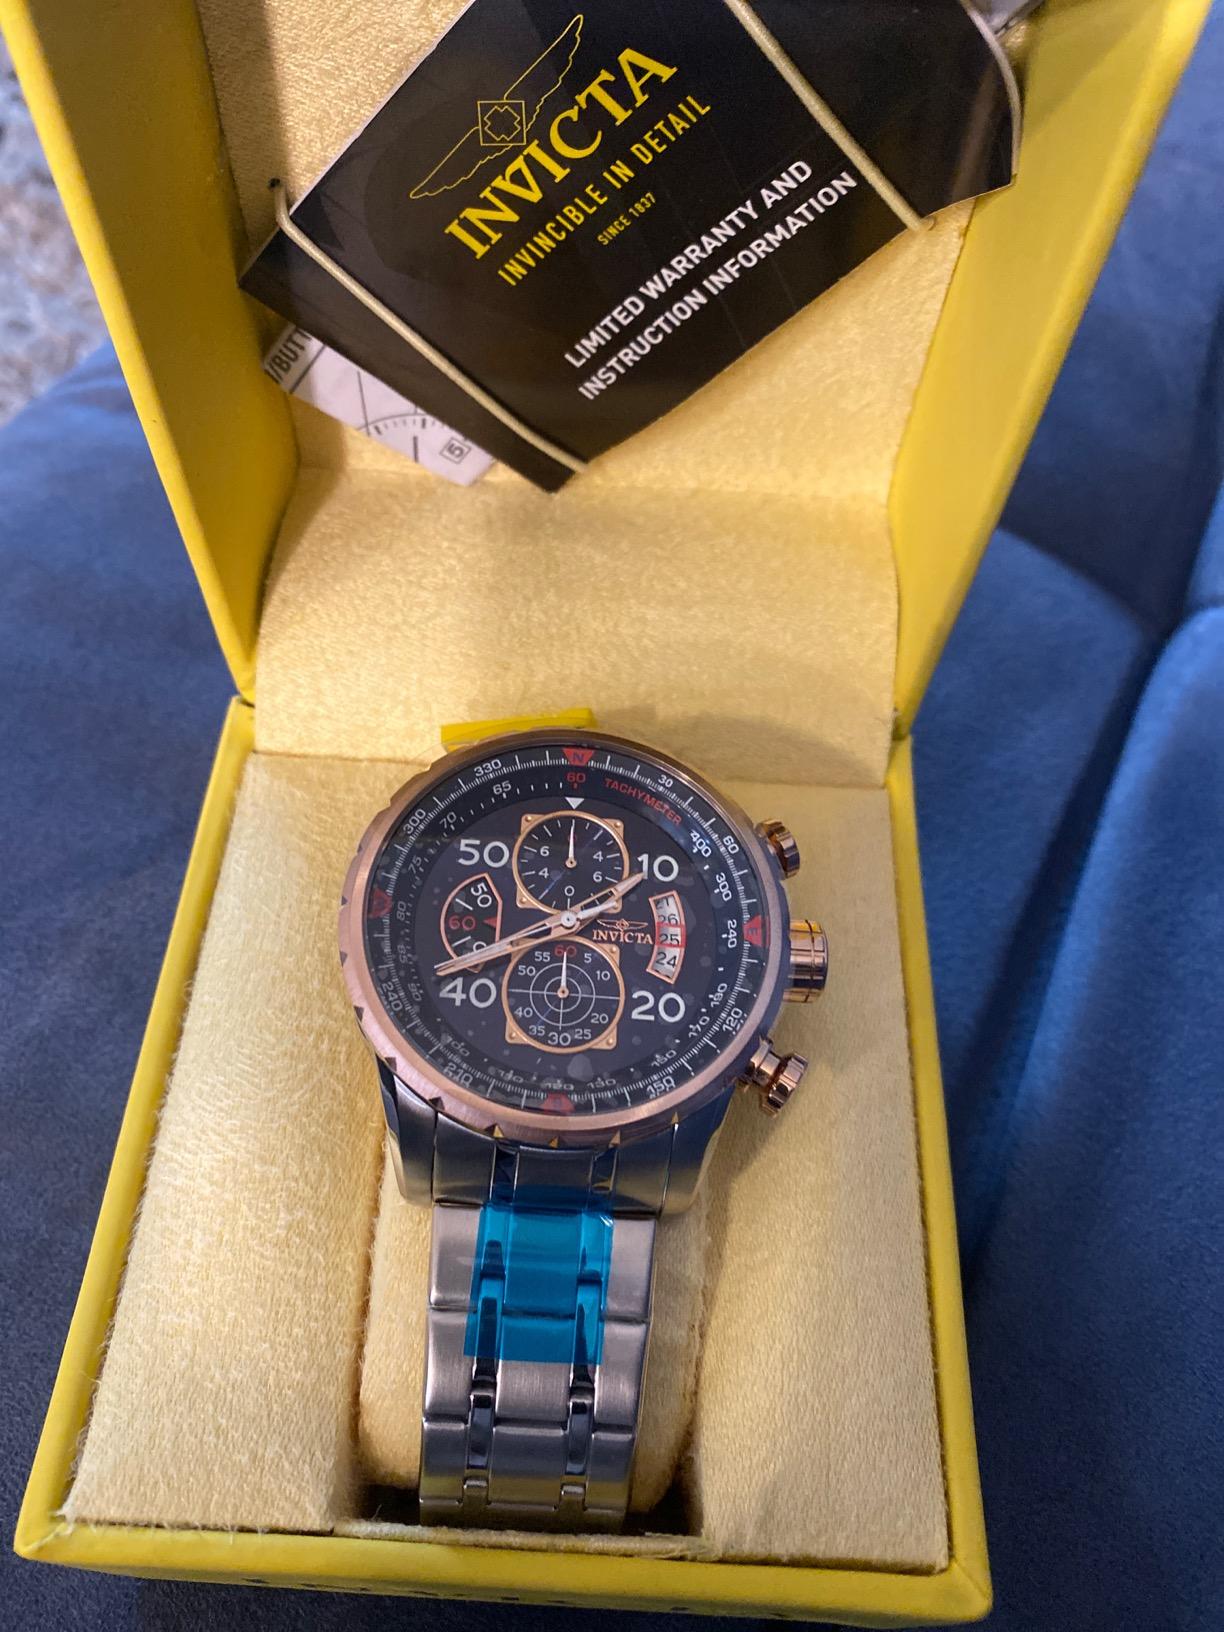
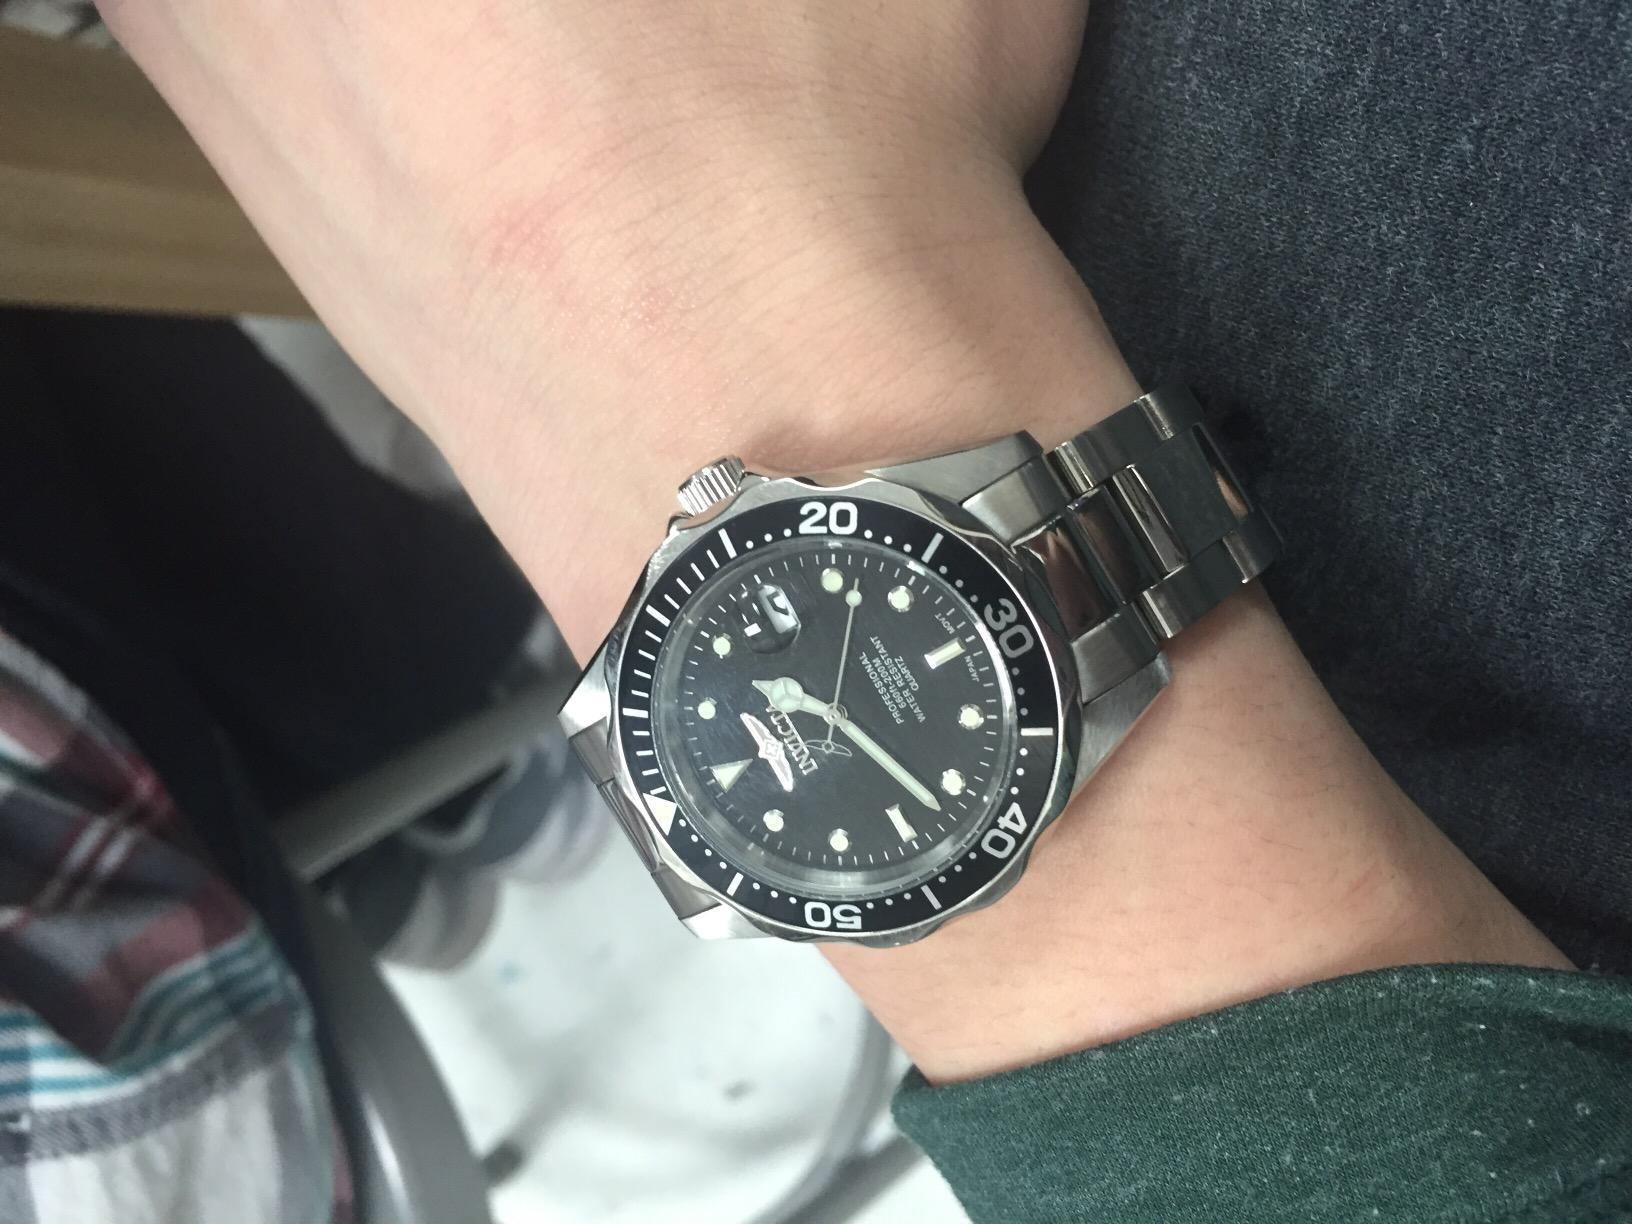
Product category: accessories_watch
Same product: no